Kateryna Yeremenko

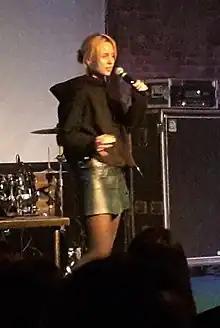
Dakooka in 2019

Kateryna Yeremenko (born November 29, 1993, Chernivtsi, Ukraine), also known as Dakooka, is a Ukrainian singer, songwriter, and composer, who works in the electronic, trip-hop, drum and bass, indie rock, pop, and experimental genres. Dakooka has toured in Ukraine, Poland, the Czech Republic, and Germany, and participated in music festivals such as Global Gathering and KaZantip.